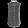
Label: Shirt